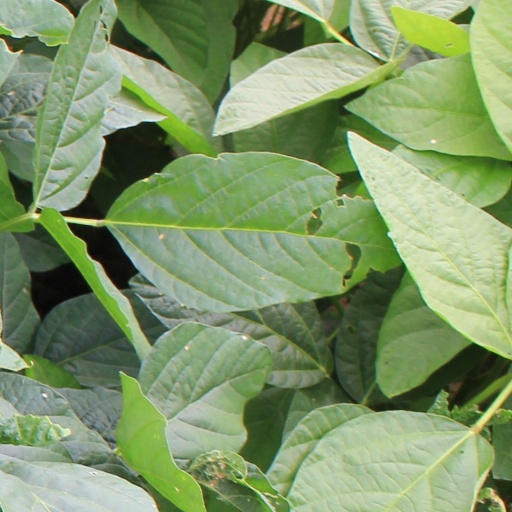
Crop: soybean